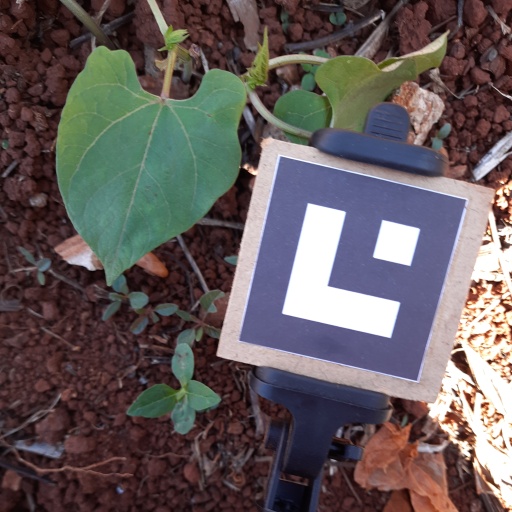
Observations: flat surface, no eating holes, under shade